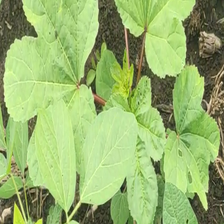
Weed species: Little_Mallow(Malva parviflora)